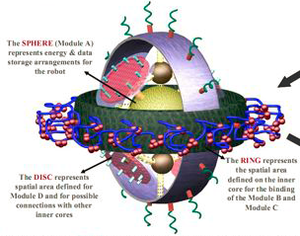
Schéma de nanorobot d'après les travaux de Waquar Ahmad.
Un nanorobot ou nanite est un robot dont les composants sont à une échelle nanométrique, fabriqué grâce aux nanotechnologies émergentes. Plus particulièrement, la nanorobotique fait référence au domaine d’ingénierie qui s'intéresse à la conception et à la construction des nanorobots, dont les dimensions varient entre 0,1 et 10 micromètres et qui ont des composants moléculaires ou à base d'ADN.